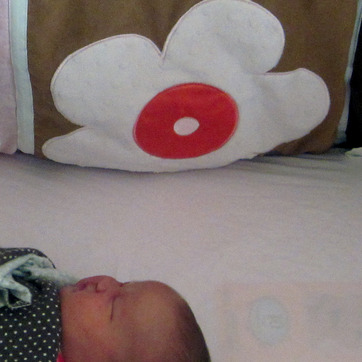
Material: fabric